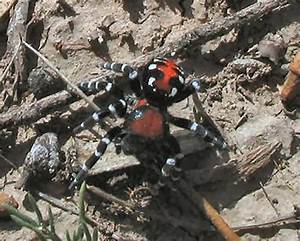
Label: ragno